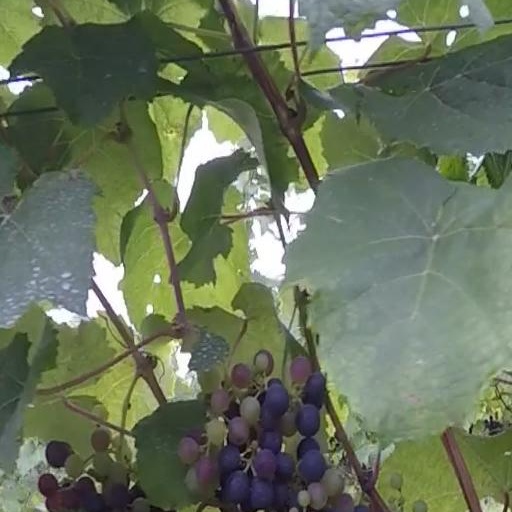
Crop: grape